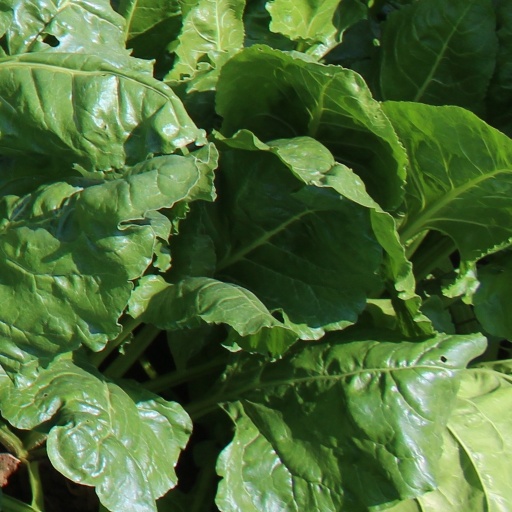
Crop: sugar beet